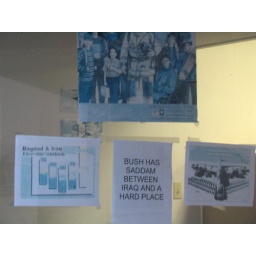
on the window by the door of the scary pro-military storefront